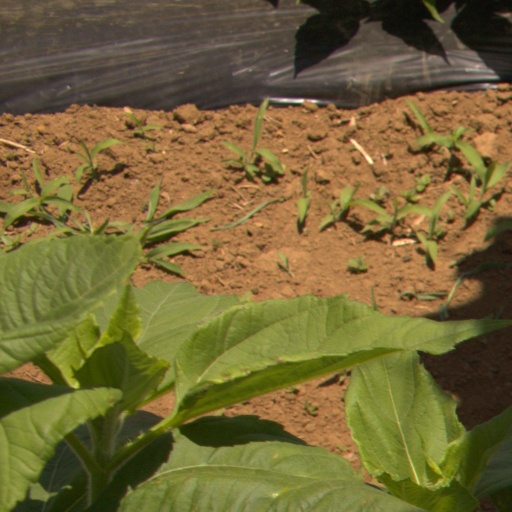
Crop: Jerusalem artichoke